Globe Rowing Club

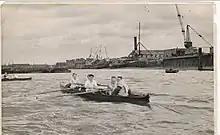
Globe Rowing Club – Coxed Clinker Four on the Tideway – date unknown

During the mid-1930s, the headquarters were moved to another public house, The Globe on Royal Hill in Greenwich (demolished ), from which the rowing club took its current name, Globe Rowing Club. The club also had a headquarters (1947) at the nearby Mitre public house in Greenwich; and for a time used a decommissioned landing craft moored opposite the Union Tavern (today The Cutty Sark) at Ballast Quay.